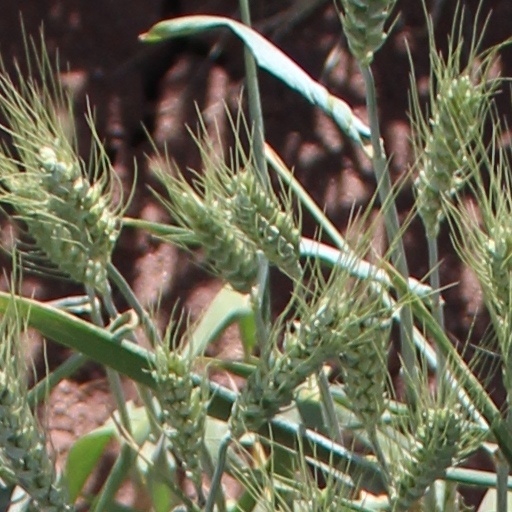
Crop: wheat